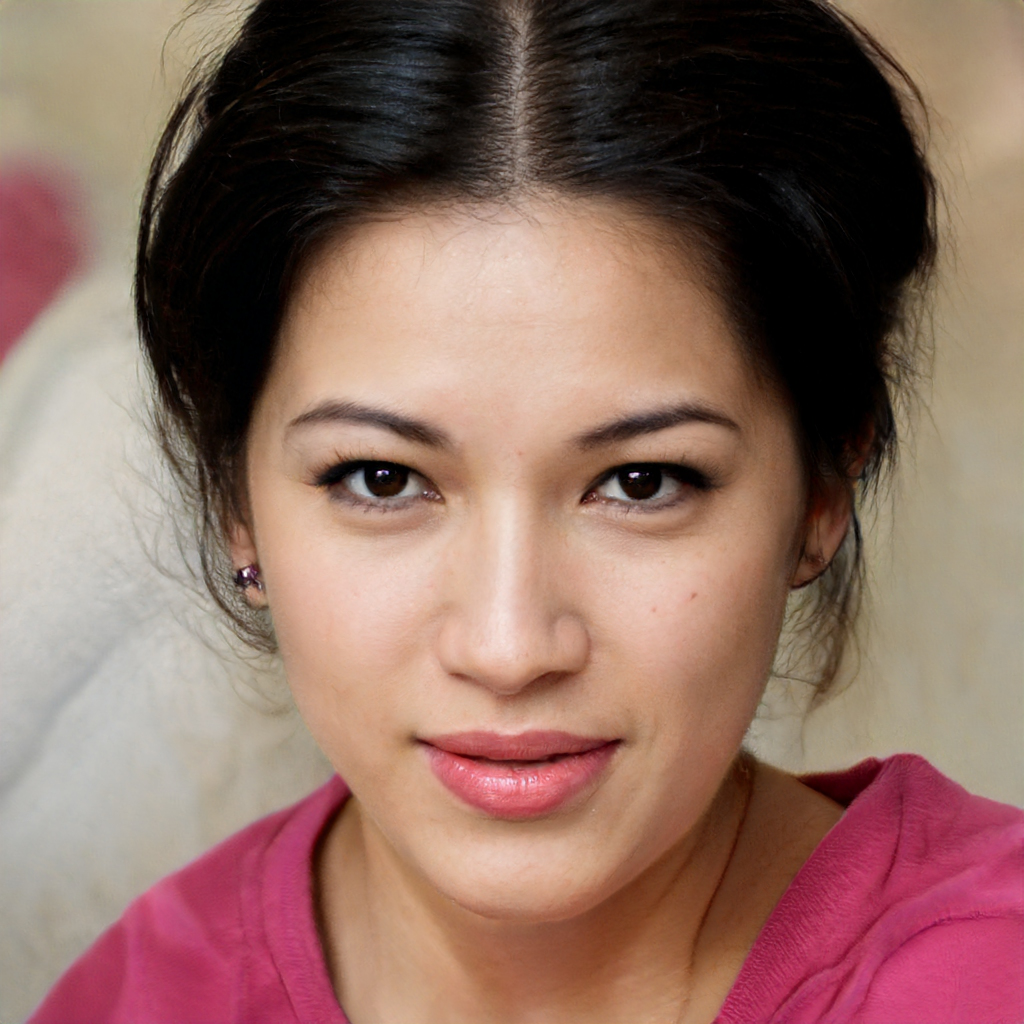
Portrait style: Real Portrait